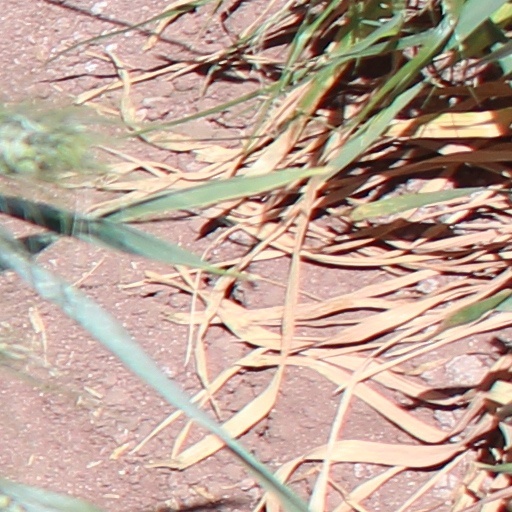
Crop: wheat